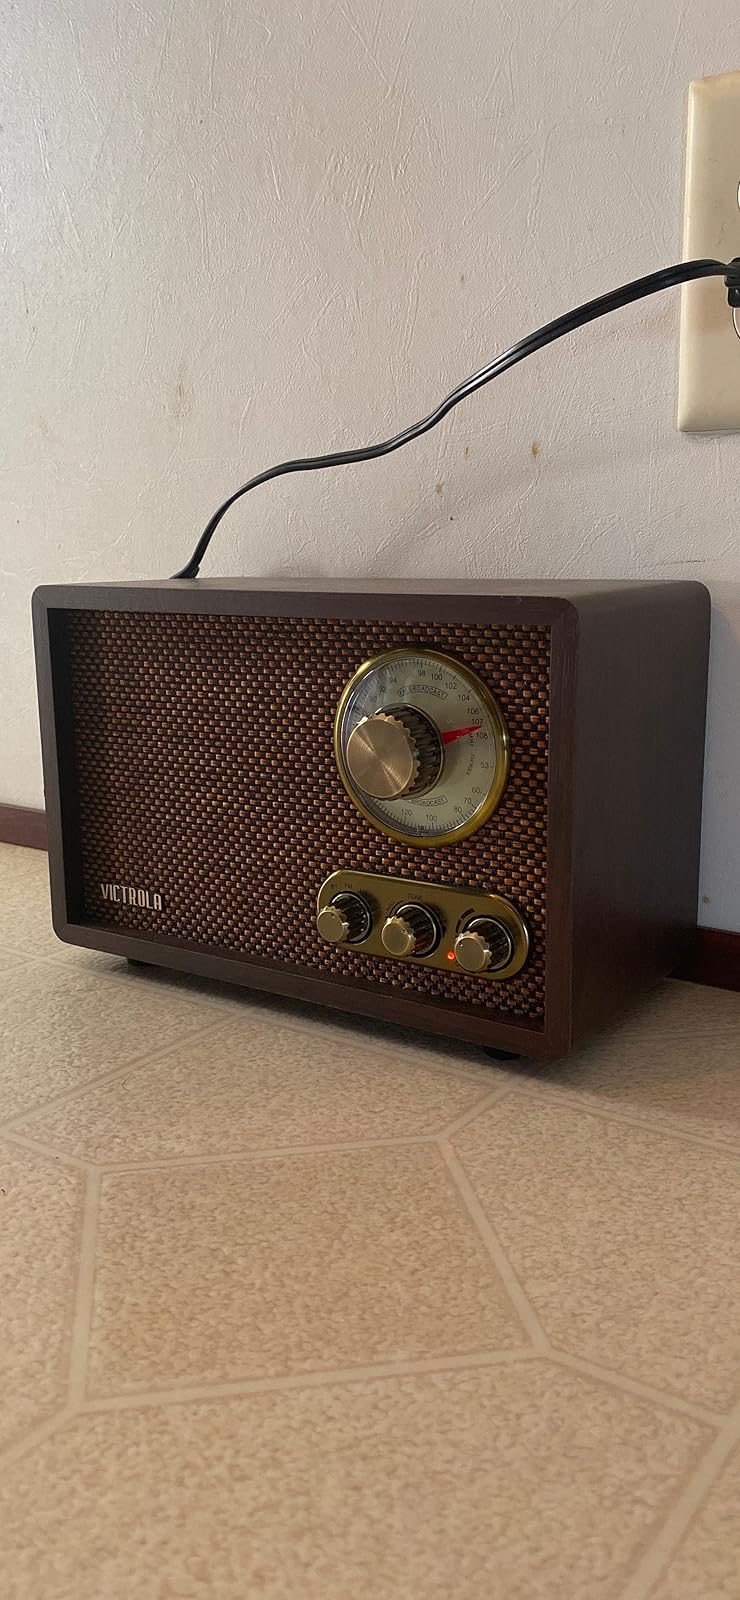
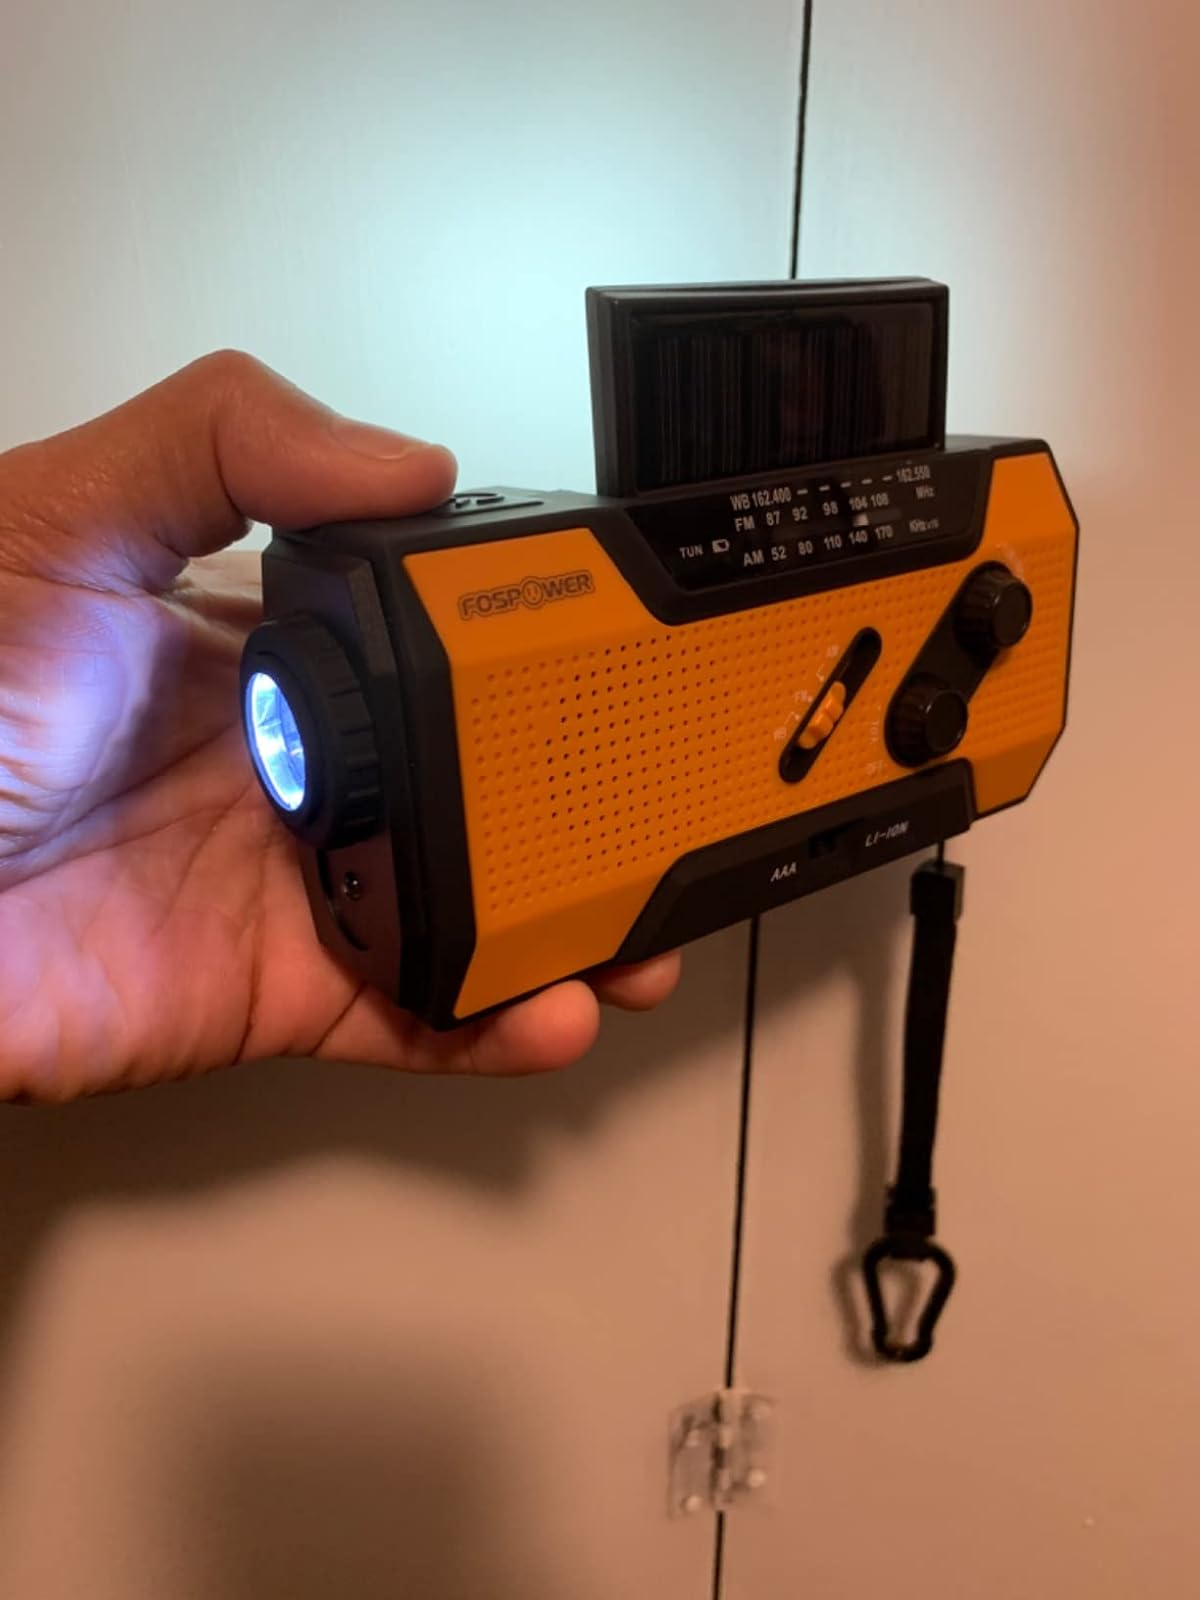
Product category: radio
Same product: no